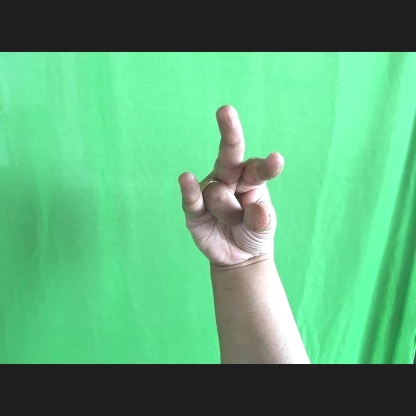
Mudra: Kangulam